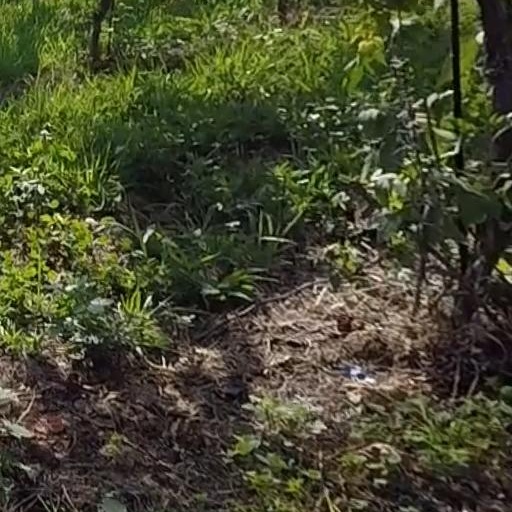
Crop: grape